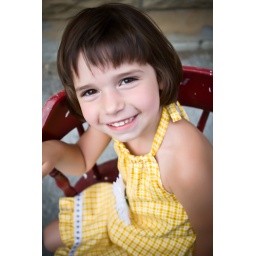
Found the red chair in a back alley and put it to good use!